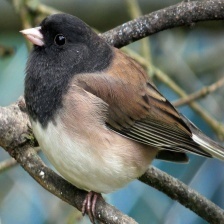
Species: DARK EYED JUNCO
Scientific name: JUNCO HYEMALIS